Grey Organisation

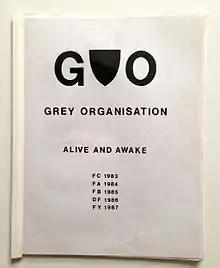
GO manifesto with logo

The Grey Organisation (GO) was an artist collective active from 1983 to 1991. GO worked in several media including film and video and participated in over 20 international exhibitions.